Spanish cruiser Isla de Luzón

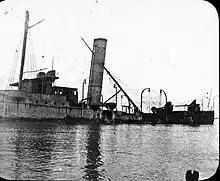
The wreck of "Isla de Luzón".

In 1886, Isla de Luzón was used to rescue the Martyr Saint Valentín de Berriotxoa. The First Official of the ship was Eulogio Onzain Ageo.